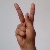
The image shows a hand gesture representing the letter 'K' in Indian Sign Language.